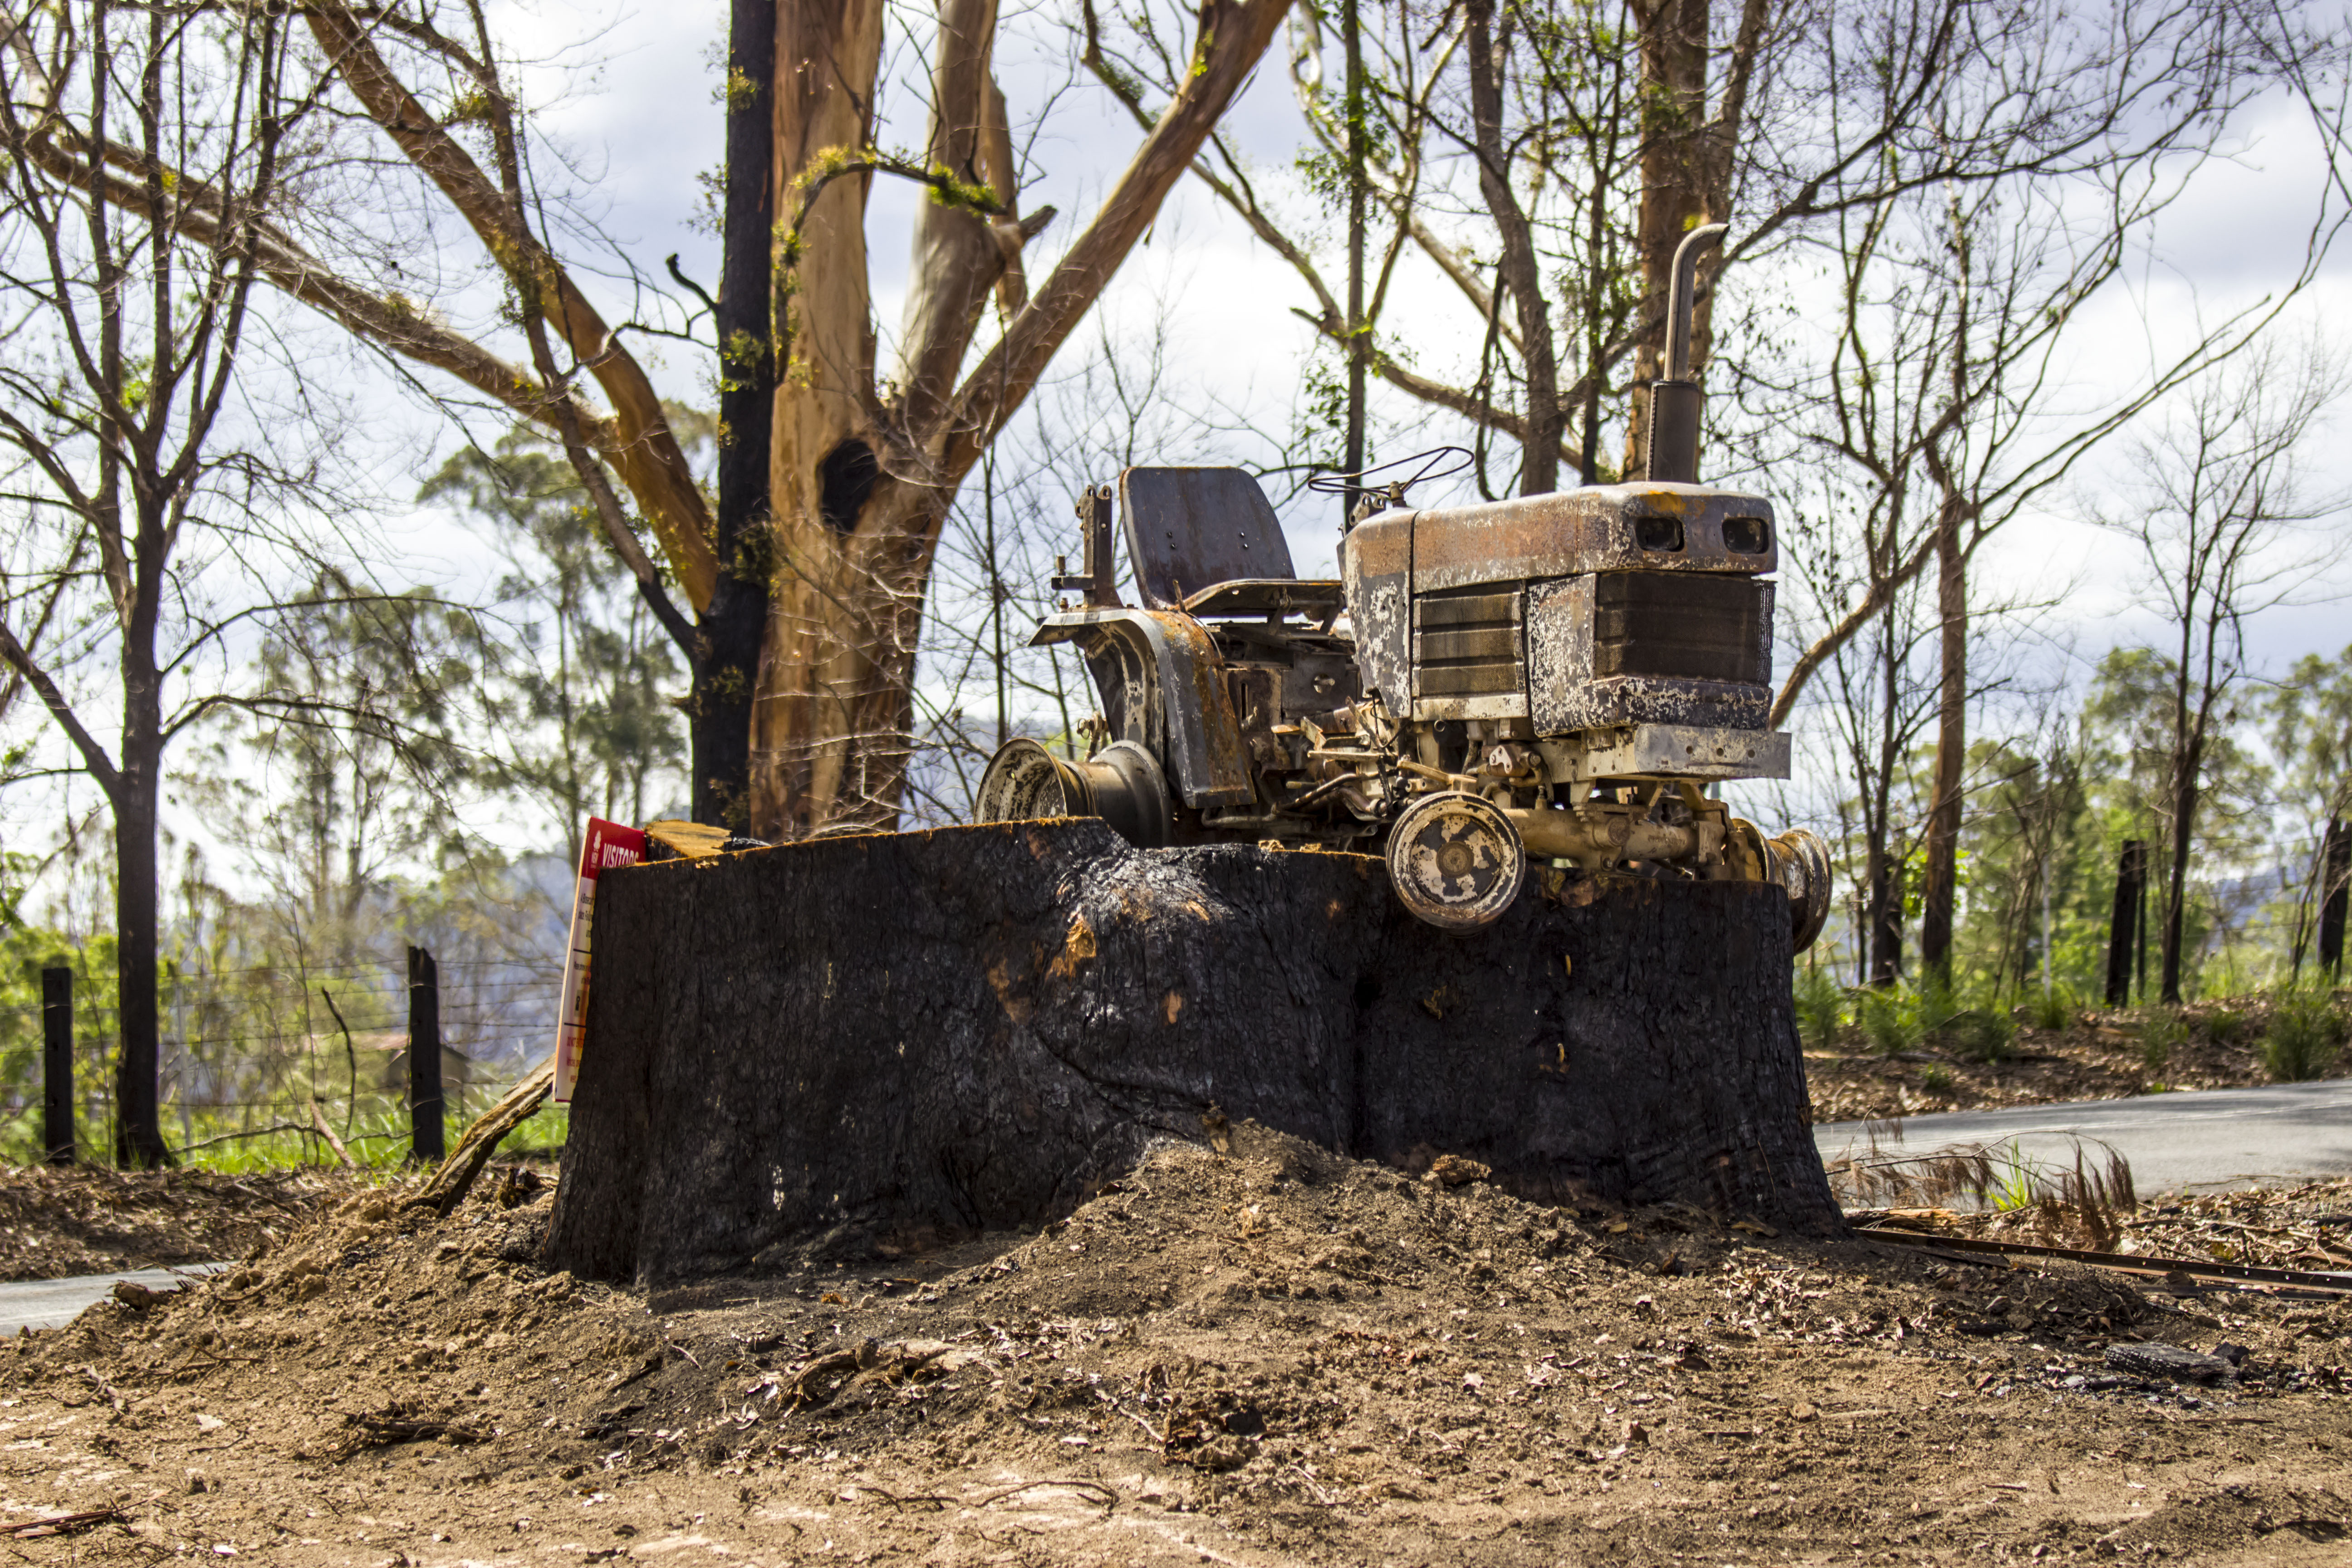
australien, tire, wheel, sky, vehicle, plant, automotive tire, motor vehicle, tree, wood, cloud, trunk, asphalt, bulldozer, road surface, grass, automotive exterior, landscape, automotive wheel system, house, machine, road, forest, commercial vehicle, rolling, auto part, soil, construction equipment, dirt road, twig, field, woodland, truck, plantation, logging, off road vehicle, off roading, public utility, winter, car, grove, landscaping, trail, transport, compost, rock, mud, shrub, plant stem, construction